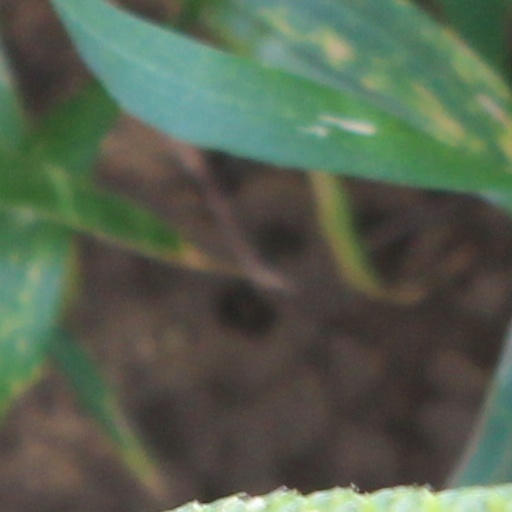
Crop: wheat